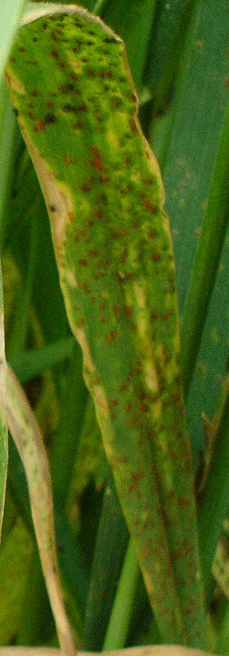
Label: Wheat___Brown_Rust